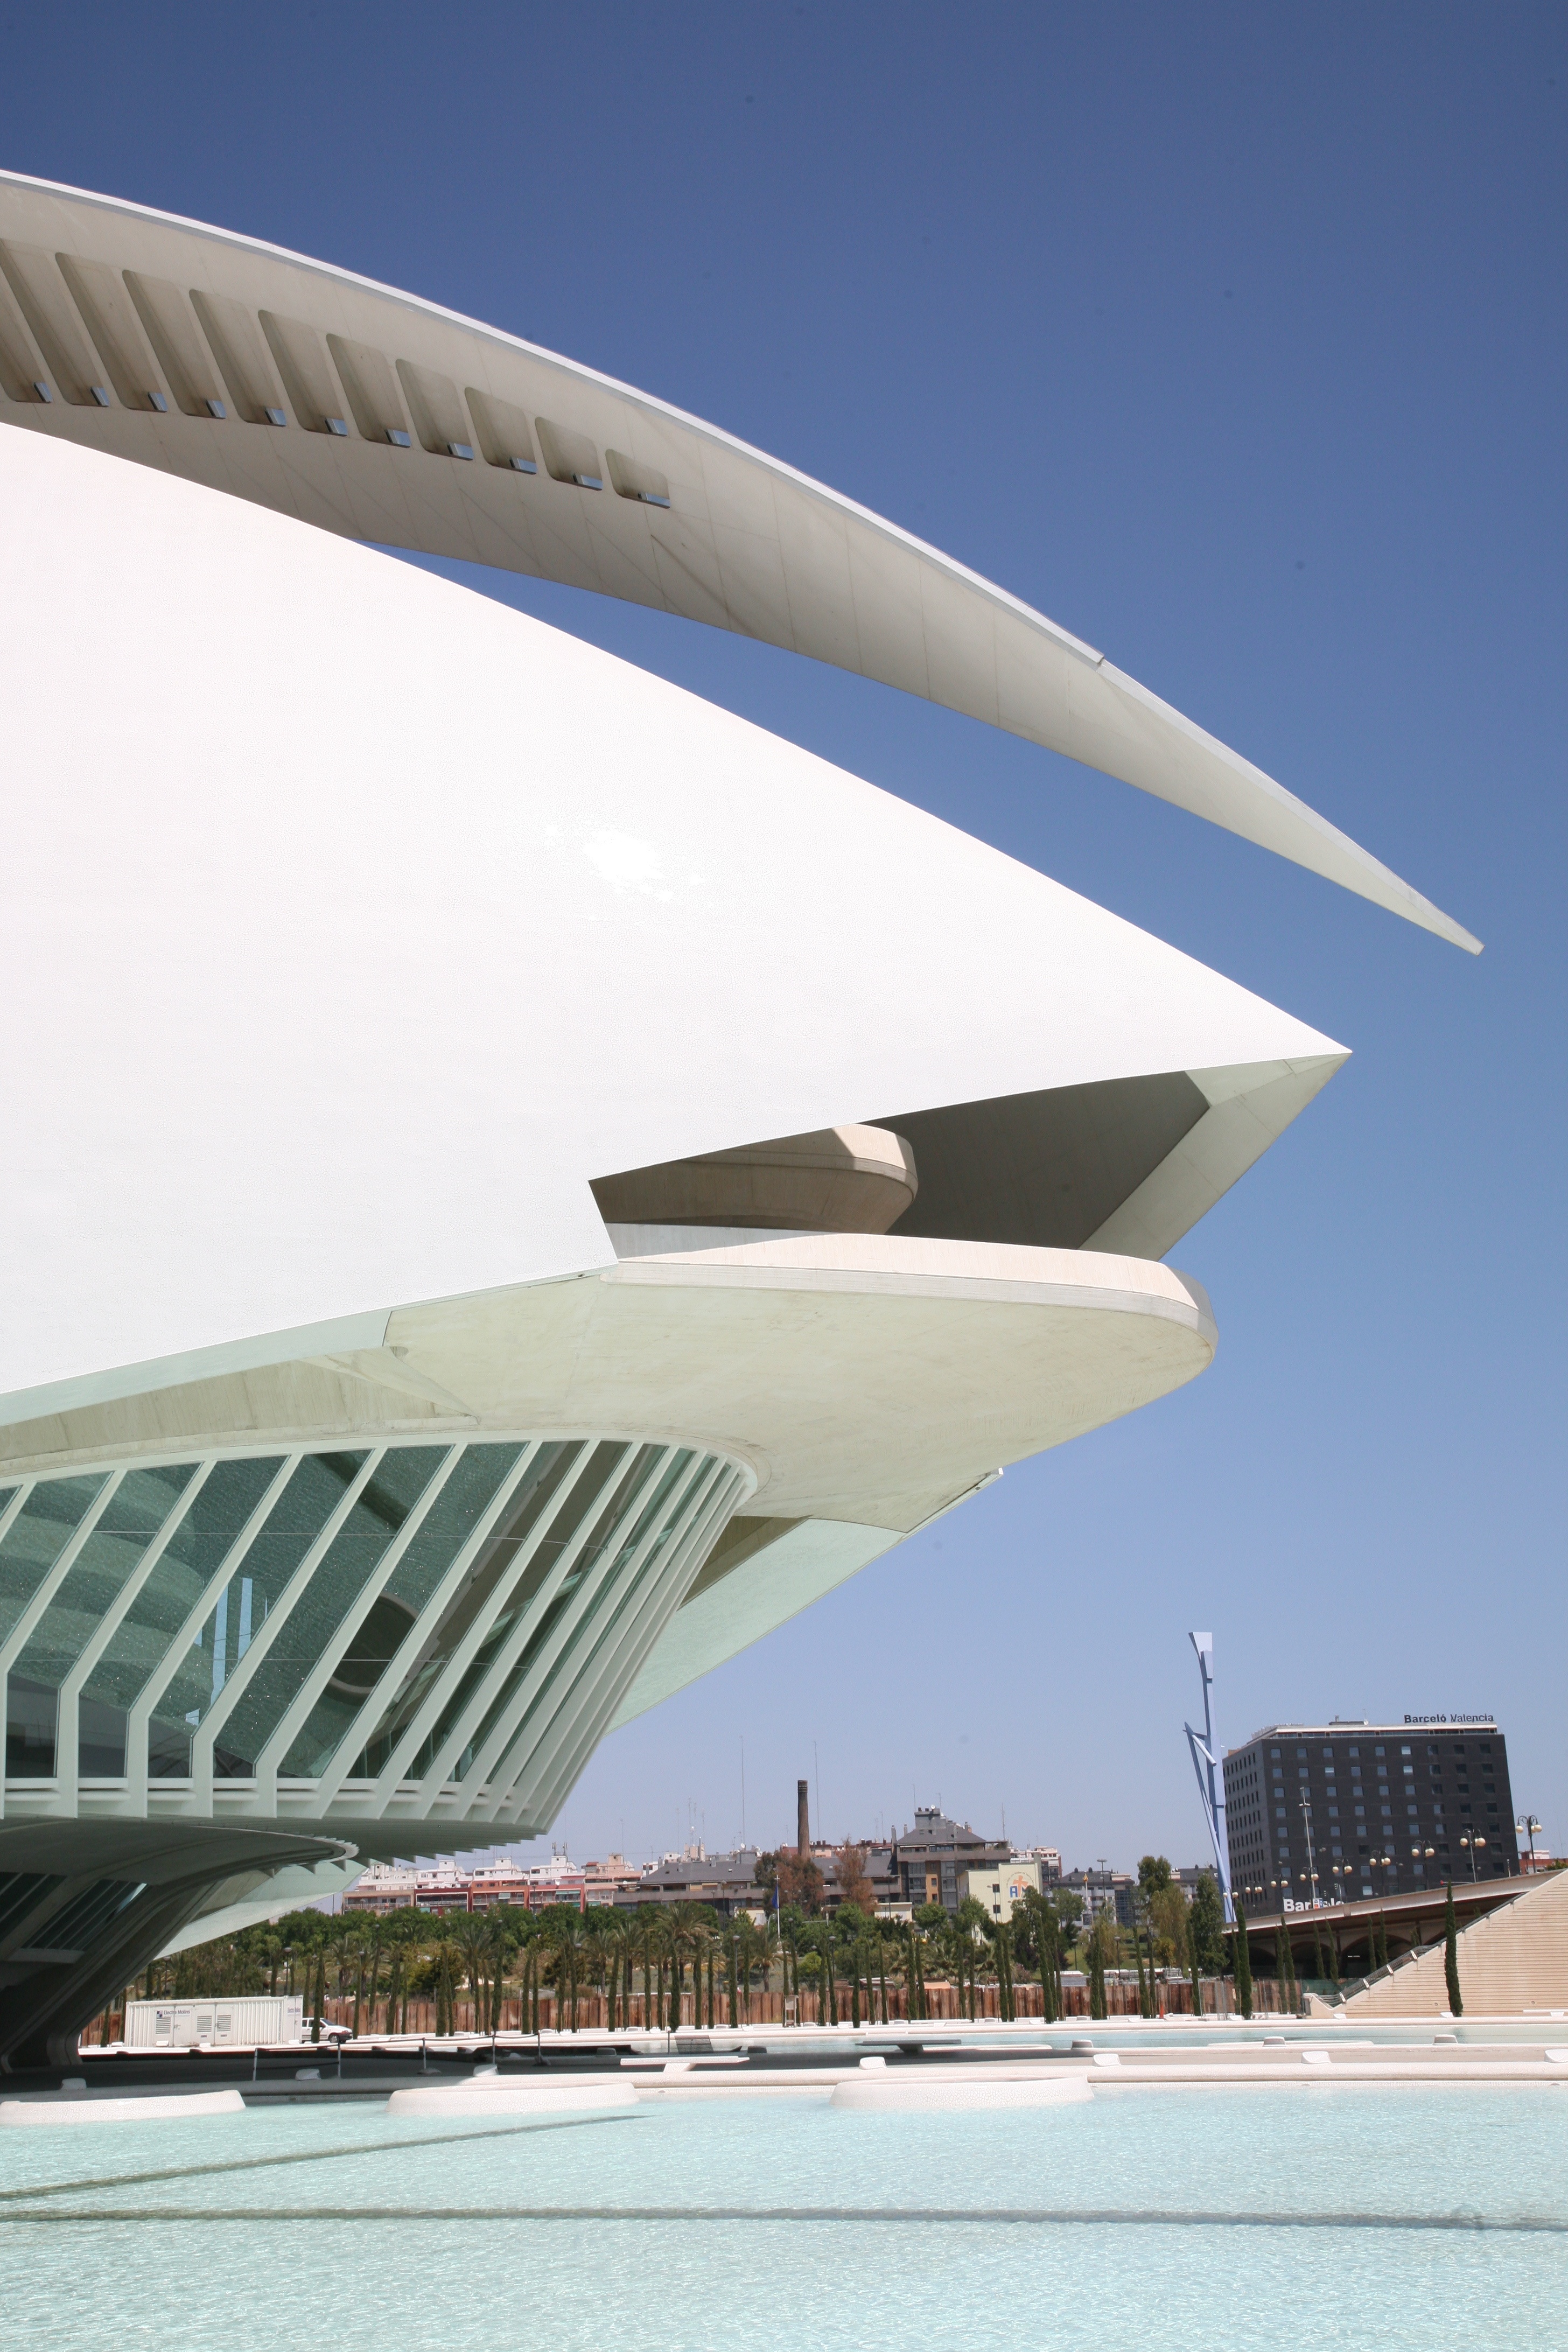
wing, architecture, boat, wind, airplane, aircraft, vehicle, aviation, yacht, flight, spain, espagne, airliner, arquitectura, valencia, espanha, architektur, espana, spanien, calatrava, spagna, spanje, espanya, valence, palaciodelasartes, passenger ship, atmosphere of earth